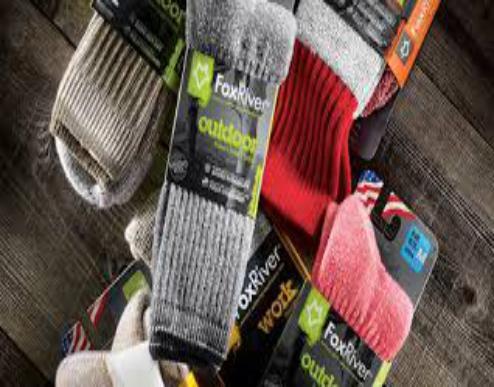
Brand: fox river mills
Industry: Clothes